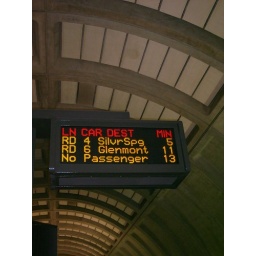
under this very sign sit myself, derek, molly crabapple, and the real live kate black